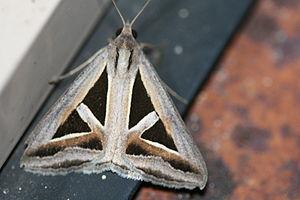
Trigonodes hyppasia est une espèce de lépidoptères, décrite pour la première fois par Pieter Cramer en 1779. C'est une espèce largement répandue, présente à Bornéo, aux Fidji, en Inde, au Népal, au Sri Lanka, au Zimbabwe, dans le Nord de l'Asie et dans presque tous les pays africains.